Stevan Vladislav Kaćanski

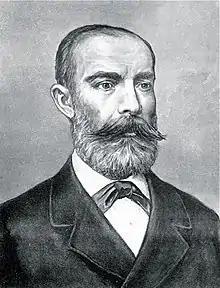

Stevan Vladislav Kaćanski - "Stari Bard" (Srbobran, Austrian Empire, 19 December 1828 - Belgrade, Kingdom of Serbia, 4 May 1890) was a popular Serbian poet of the second half of the 19th century at the most turbulent time in Europe during the Revolutions of 1848 in general and the Revolutions of 1848 in the Austrian Empire in particular Most of his poems were inspired by the poetic dream of Serbian liberation and unification. Today he is considered Serbia's national poet, who was one of the key figures of the